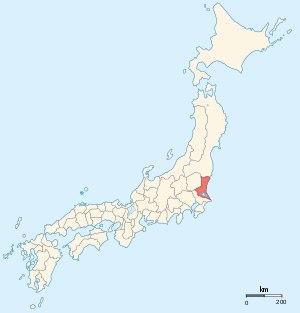
Hitachi était une ancienne province du Japon qui bordait les provinces de Kazusa, de Mutsu, et de Shimotsuke. La province était située sur les terres de l'actuelle préfecture d'Ibaraki.